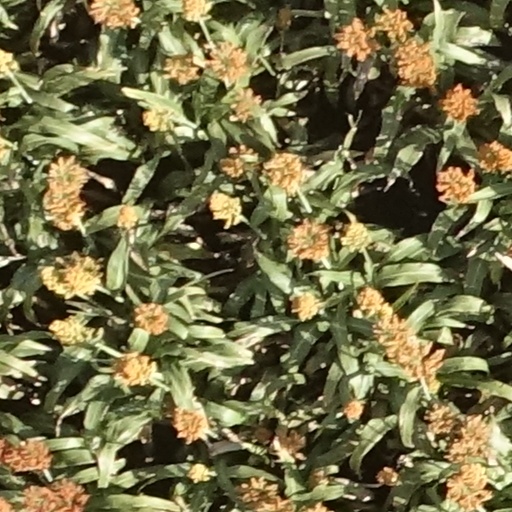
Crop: sorghum